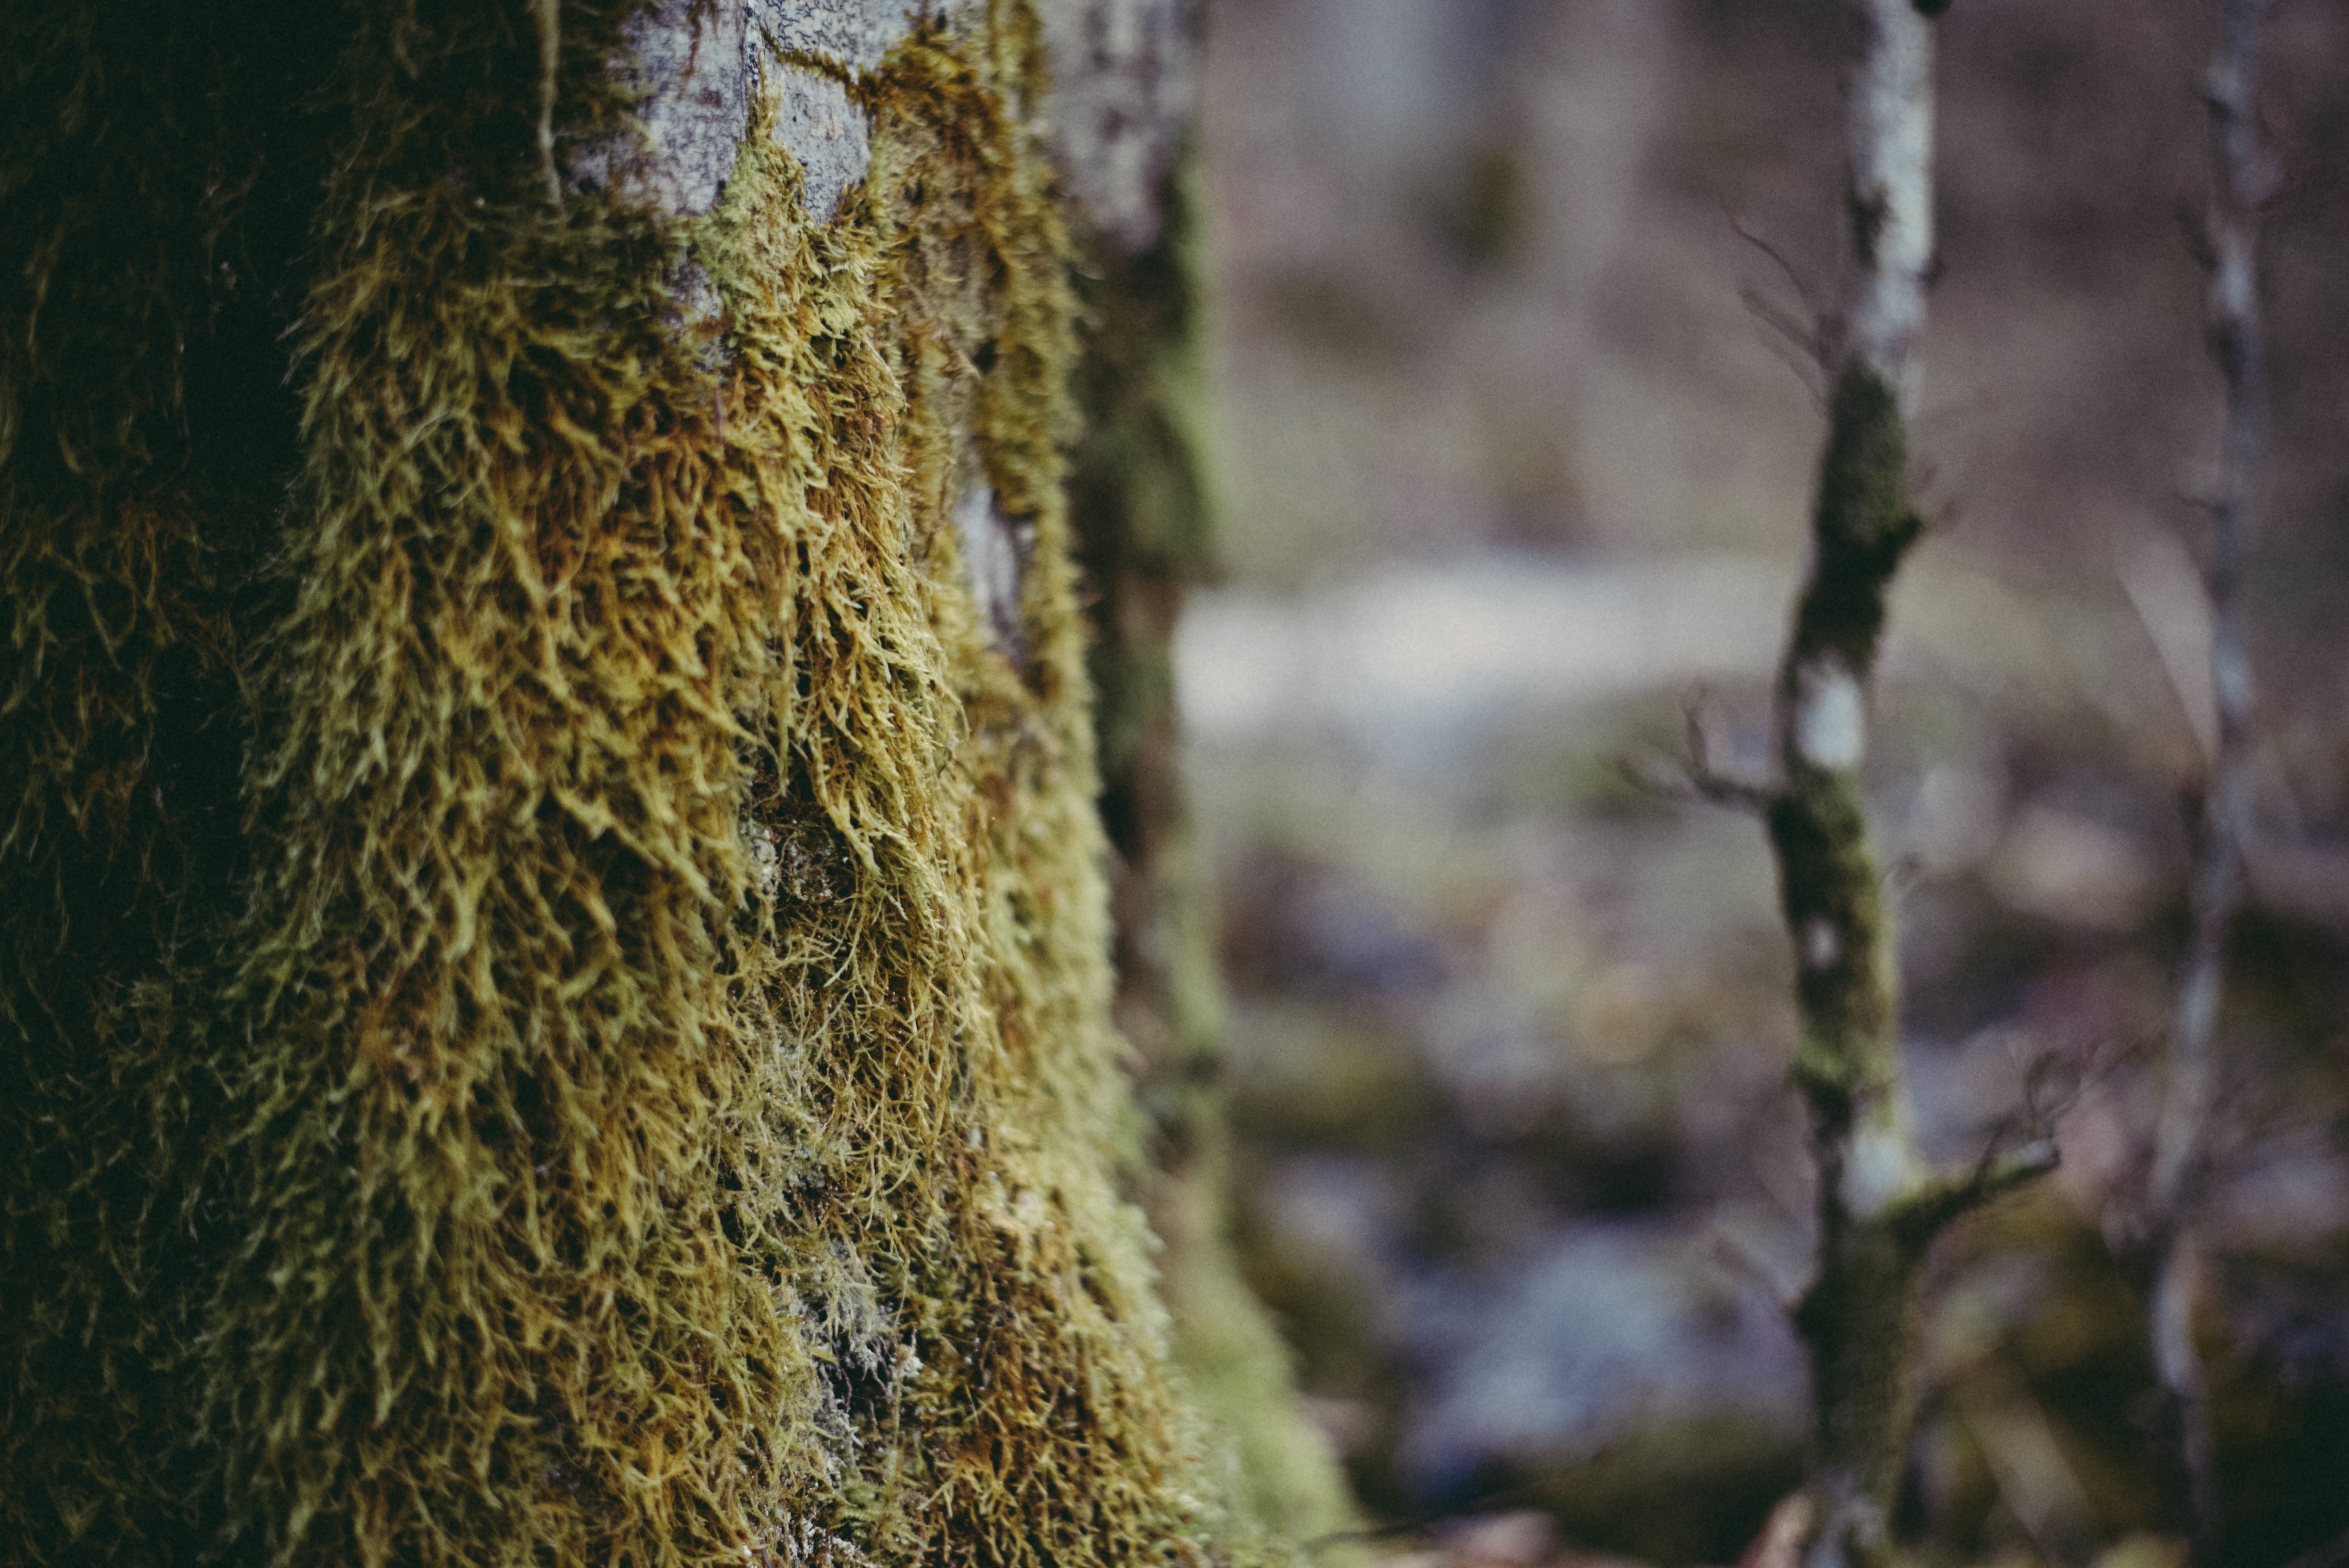
tree, nature, forest, grass, plant, sunlight, trunk, wildlife, autumn, woodland, habitat, woody plant